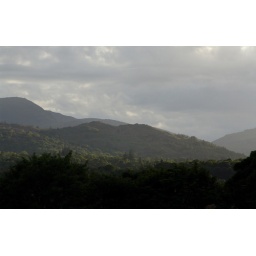
mountain overlooking lake Windermere in the Lake District, Cumbria, England taken at full zoom (with shakey hand)